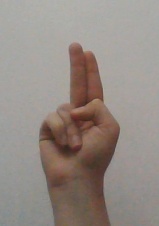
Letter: taa